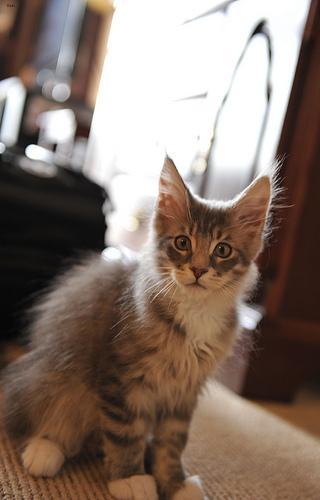
Breed: Maine Coon